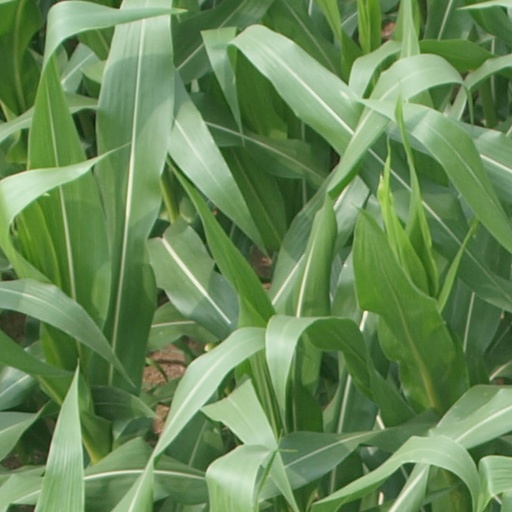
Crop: maize; corn